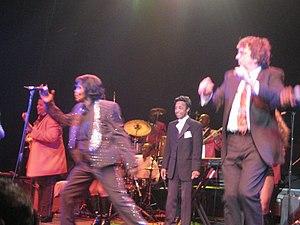
James Joseph Brown, Jr, né le 3 mai 1933 à Barnwell, Caroline du Sud, et mort le 25 décembre 2006 à Atlanta, est un musicien, chanteur, auteur-compositeur, danseur et producteur américain. Il est l'une des figures majeures du rhythm and blues, du funk, de la soul music, et du Black Arts Movement.